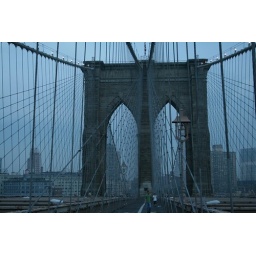
famous bridge in blue